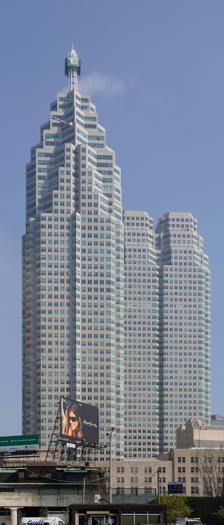
Building: Brookfield Place (Toronto)
Country: Canada
Year built: 1990
Office complex in downtown Toronto, Ontario, Canada Brookfield Place General information Type Commercial offices Architectural style Postmodernism Location 161 and 181 Bay Street Toronto , Ontario Coordinates 43°38′49″N 79°22′43″W / 43.64694°N 79.37861°W / 43.64694; -79.37861 Construction started 1985 Completed 1992 Owner Tower I: Oxford Properties OMERS Tower II: Brookfield Properties Management Brookfield Properties Oxford Properties Height Antenna spire Tower I: 263 m (863 ft) Roof Tower I: 227 m (745 ft) Tower II: 208 m (682 ft) Technical details Floor count Tower I: 53 Tower II: 49 Floor area Tower I: 127,470 m 2 (1,372,100 sq ft) Tower II: 148,640 m 2 (1,599,900 sq ft) Design and construction Architect(s) Bregman + Hamann Architects Skidmore, Owings & Merrill (interior galleria by Santiago Calatrava ) Website Official website References Brookfield Place (formerly BCE Place ) is an office complex in downtown Toronto , Ontario , Canada, comprising the 2.1 ha (5.2-acre) block bounded by Yonge Street , Wellington Street West, Bay Street , and Front Street . The complex contains 242,000 m 2 (2,604,866 sq ft) of office space, and consists of two towers, Bay Wellington Tower and TD Canada Trust Tower , linked by the Allen Lambert Galleria.  Brookfield Place is also the home of the Hockey Hall of Fame (housed in an opulent former bank from 1885). Design The TD Canada Trust Tower is noted for its recessed design and spire on the upper levels and stands at 53 storeys.  Designed by Bregman + Hamann Architects and Skidmore, Owings & Merrill , the tower was completed in 1990 and was initially known as the Canada Trust Tower until 2000 when Toronto-Dominion Bank purchased Canada Trust. Canada Trust signage was atop the spire of building until 2000 when it was replaced by a "TD" logo, prior to this TD Bank had previously been the sole member of the Big Five banks not to have its logo visible on the Toronto skyline. The "TD" logo in the downtown Toronto skyline was solely displayed on the Canada Trust Tower, until July 2015 when TD Bank affixed its green-and-white logo to the newer towers of the nearby Toronto-Dominion Centre . Bay Wellington Tower is a 49-story office tower, designed by Bregman + Hamann Architects and completed in 1992.  Architecturally it is meant to complement the Canada Trust Tower; for instance parts of the Bay Wellington Tower are recessed while that of the Canada Trust Tower would protrude out and vice versa, and the Bay Wellington Tower has a twin peak or double spires compared to the Canada Trust Tower's single spire. Allen Lambert Galleria Allen Lambert Galleria , sometimes described as the "crystal cathedral of commerce", is an atrium designed by Spanish architect Santiago Calatrava which connects Bay Street with Sam Pollock Square. Structural Design was completed by Yolles Partnership Inc., while the General Contractor was PCL Construction and the Structural Steel was fabricated by Canron Construction Corporation. The six story high pedestrian thoroughfare is structured by eight freestanding supports on each side of the Galleria, which branch out into parabolic shapes evoking a forest canopy or a tree-lined avenue because of the presence of building facades along the sides of the structure. The Galleria was the result of an international competition and was incorporated into the development in order to satisfy the City of Toronto's public art requirements. It is a frequently photographed space, and is heavily featured as a backdrop for news reports, as well as TV and film productions. The parabolic arched roof that Santiago Calatrava created for the assembly hall of the Wohlen High School in Wohlen , Aargau , Switzerland , is generally considered to be a precursor of the vaulted, parabolic ceiling in the Galleria. Ownership Brookfield Place serves as the headquarters for Brookfield Properties , which owns the Bay Wellington Tower section of the complex. The TD Tower section was owned in entirety by the Ontario Municipal Employees Retirement System (OMERS) through its subsidiary Oxford Properties . In late 2012 or early 2013, OMERS and an unconfirmed entity identified in news reports as the Public Sector Pension Investment Board (PSP) completed a swap transaction in which OMERS reduced its ownership stake in the tower to 50%. According to the Financial Post , "A spokesman for PSP would not confirm the deal had taken place, noting the pension fund never comments on any transaction." The swap valued the 50% stake in the tower at C$465 million, or C$750 per square foot, a record for commercial property in Canada. Hockey Hall of Fame Main article: Hockey Hall of Fame § History The opulent former Bank of Montreal branch at the northwest corner of Yonge and Front streets, built in 1885, also forms part of the complex, and now serves as part of the Hockey Hall of Fame.  It contains portraits of all Hall of Fame inductees, and houses a number of hockey trophies, including the first Stanley Cup trophy. Gallery Allen Lambert Galleria, designed by Santiago Calatrava Food Court and shops in basement Intertwining steel arches at Sam Pollock Square Bay Wellington Tower Office Lobby The building now used for the Hall, was a Bank of Montreal branch in the 1890s The Hockey Hall of Fame is at the corner of Front and Yonge Streets in downtown Toronto . The same building also houses the IIHF Hall of Fame . See also Canada portal Architecture portal List of tallest buildings in Toronto List of tallest buildings in Canada References